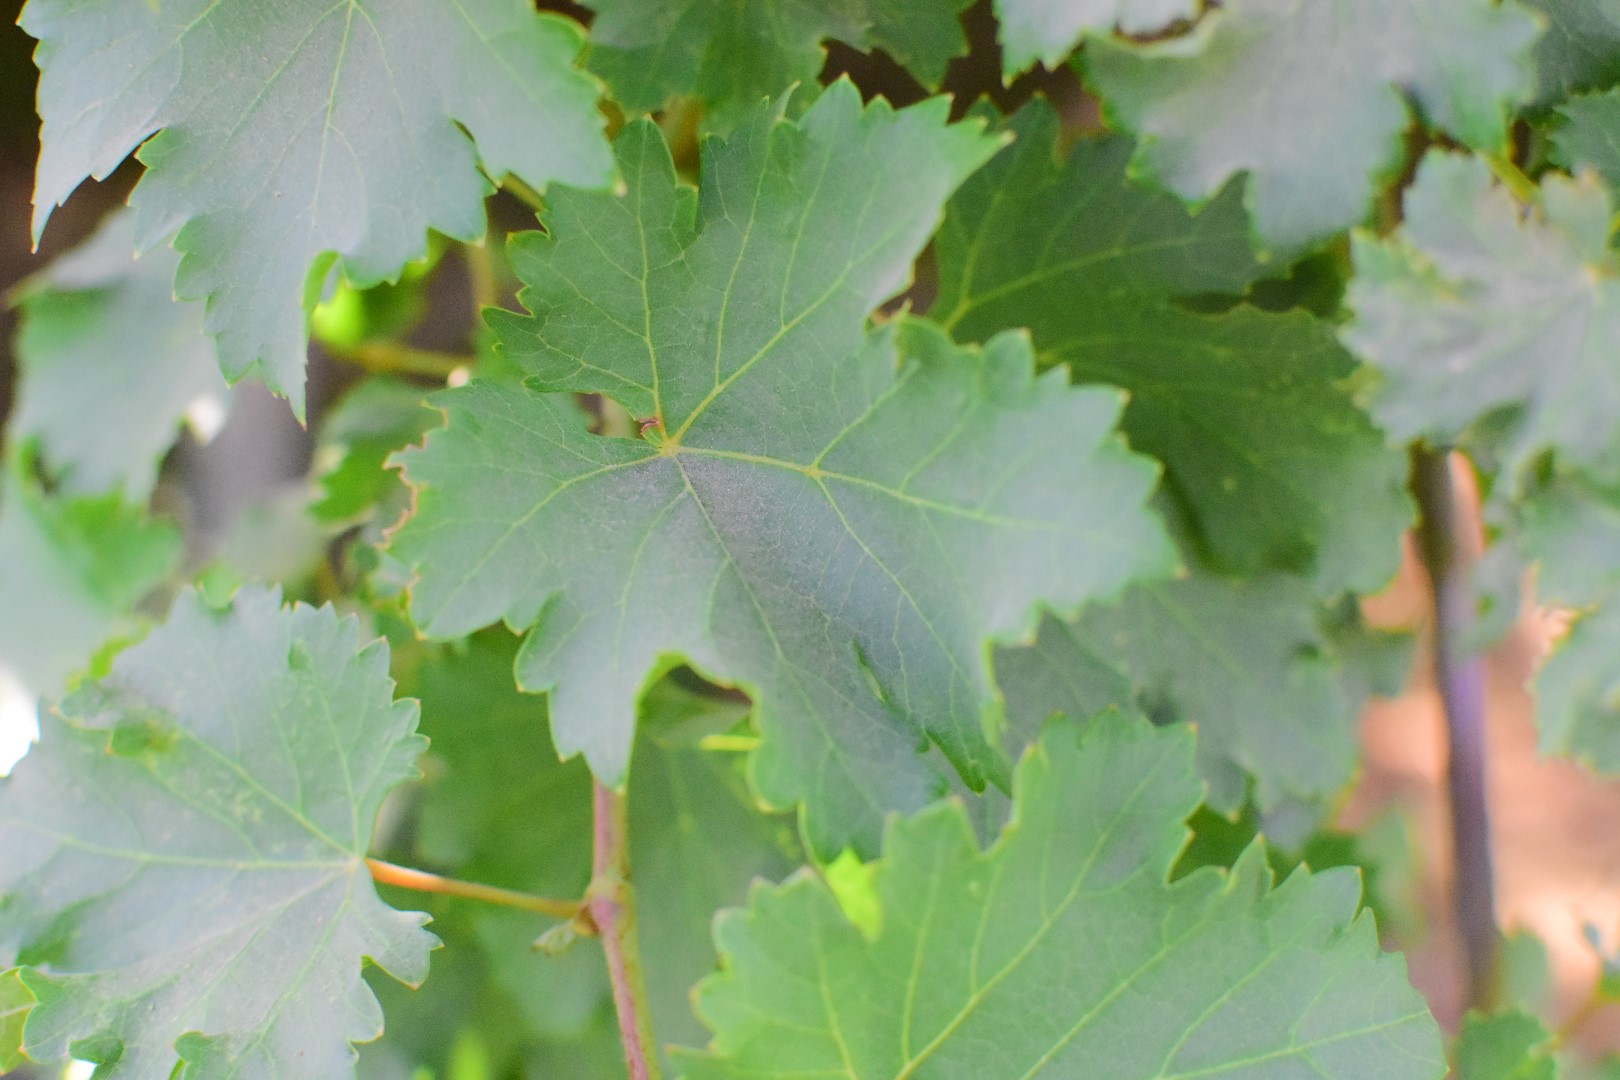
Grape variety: Deas Al-Annz